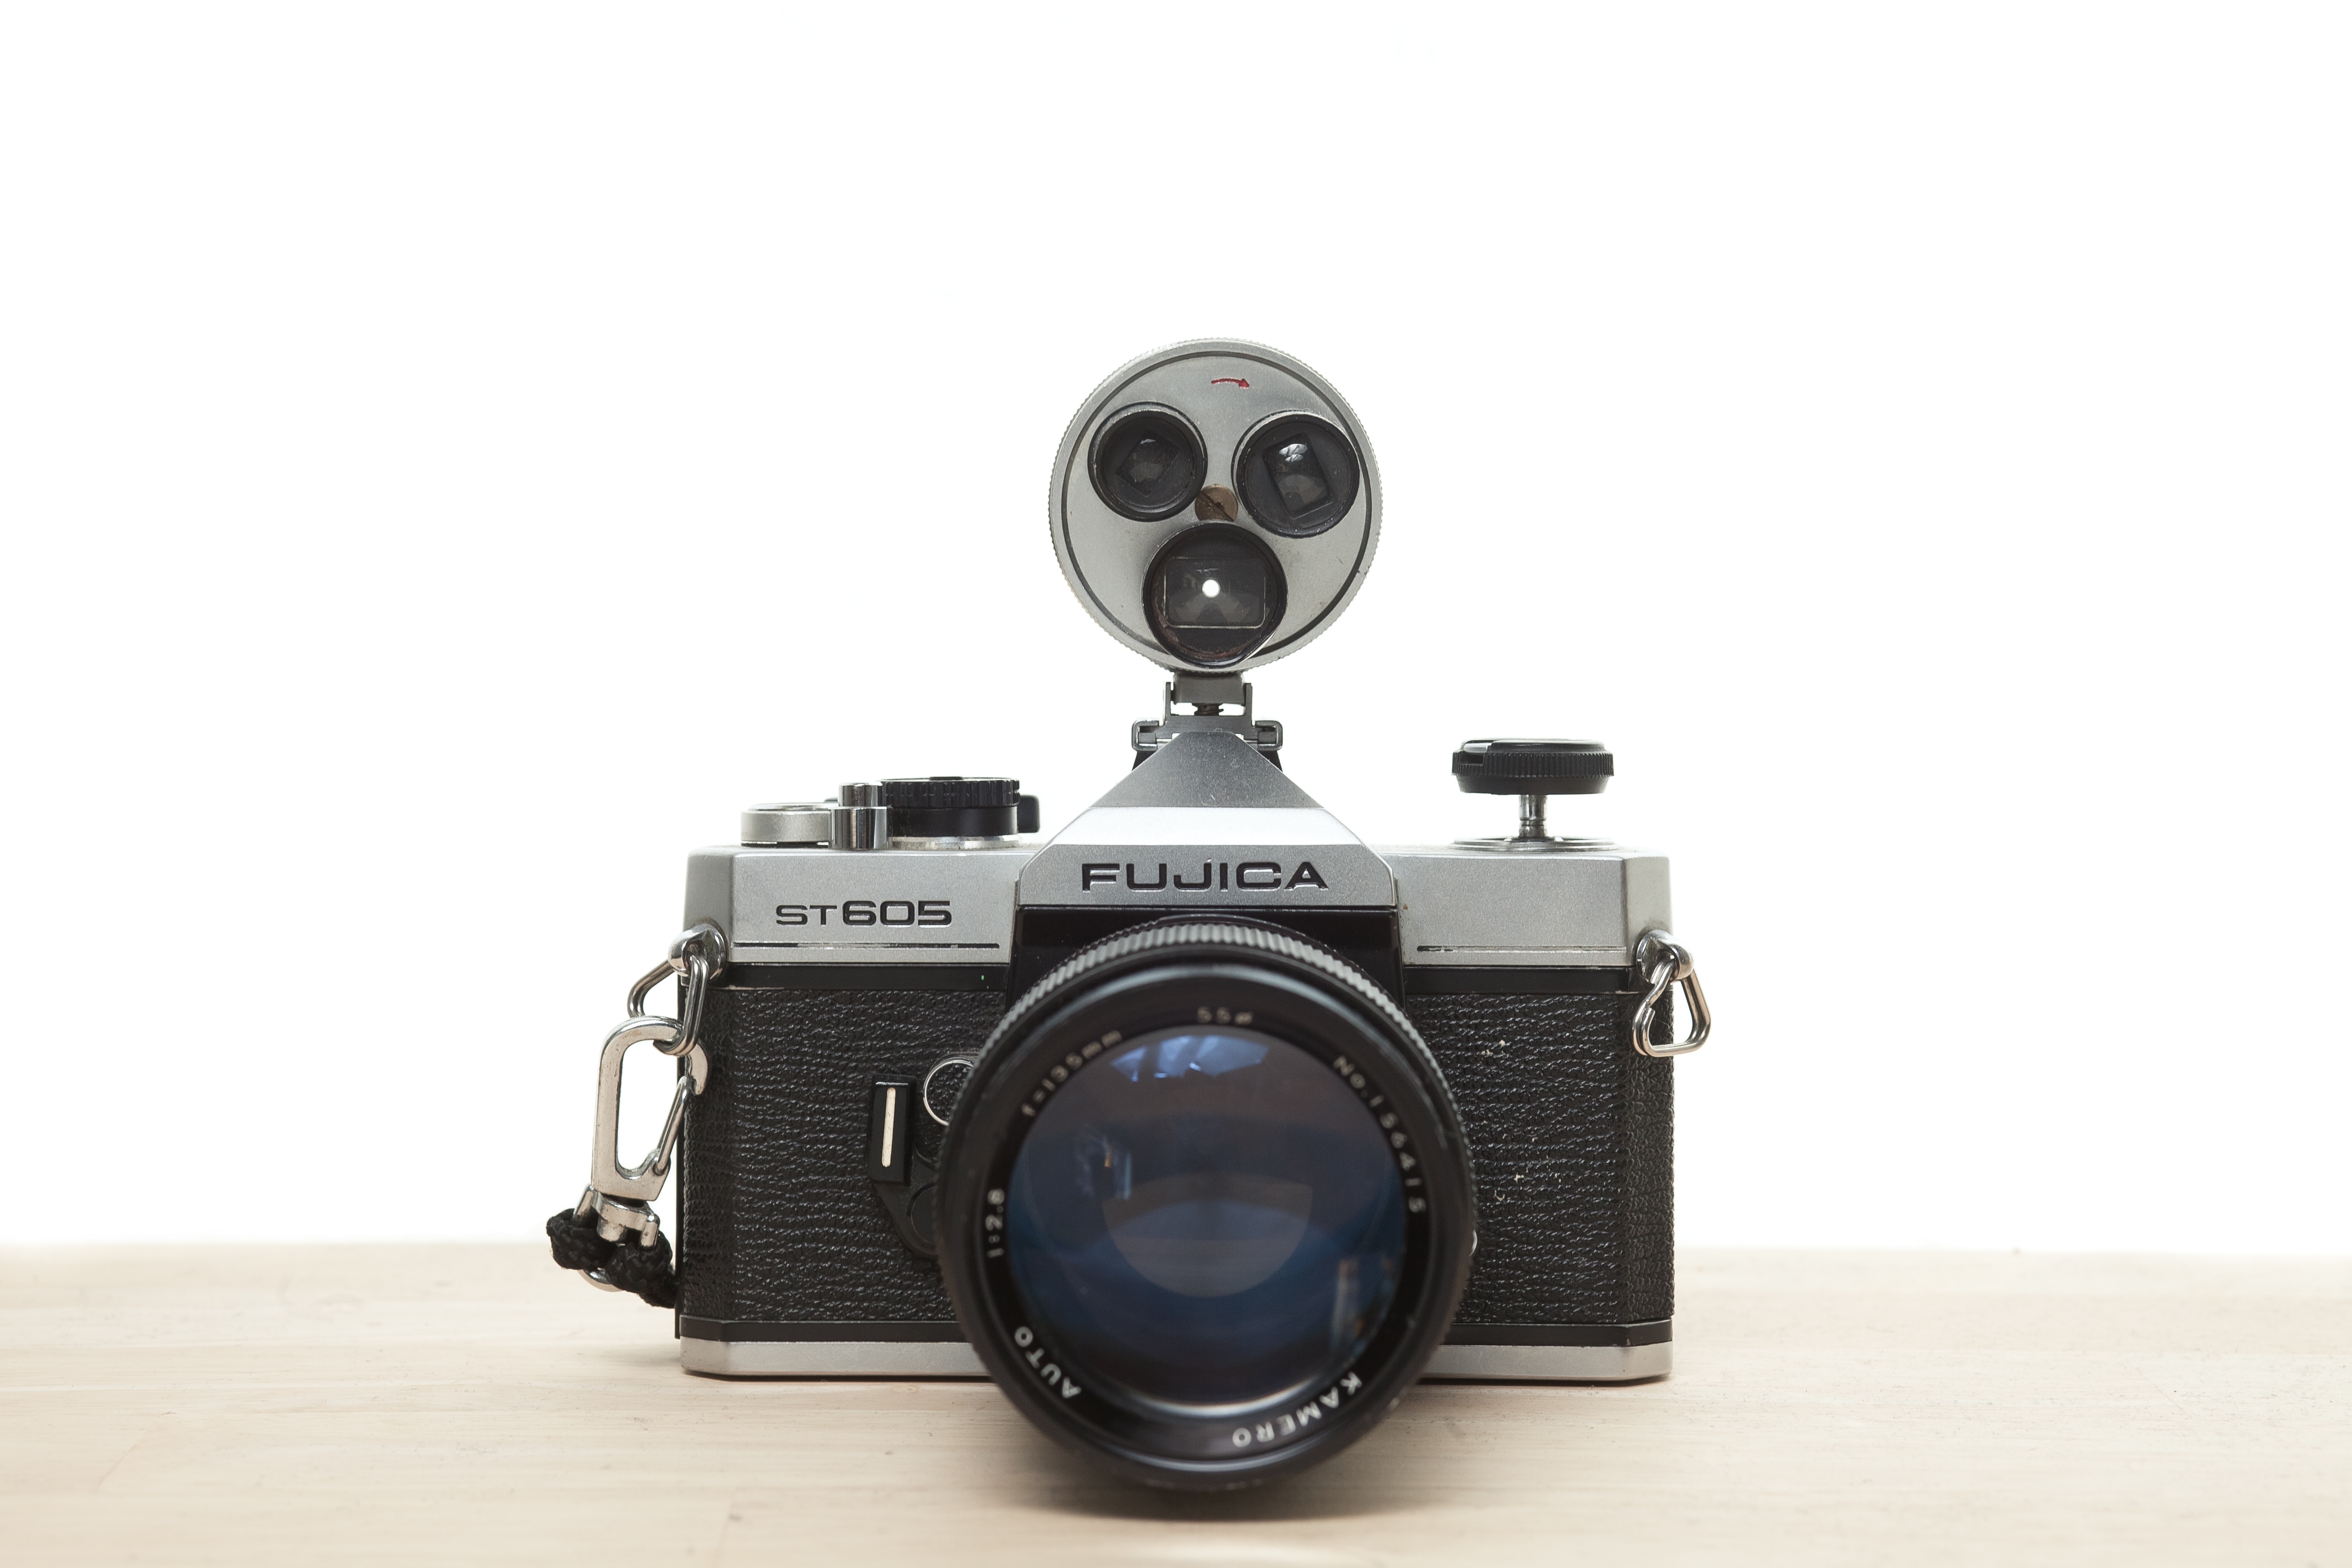
camera, digital camera, camera lens, cameras optics, camera accessory